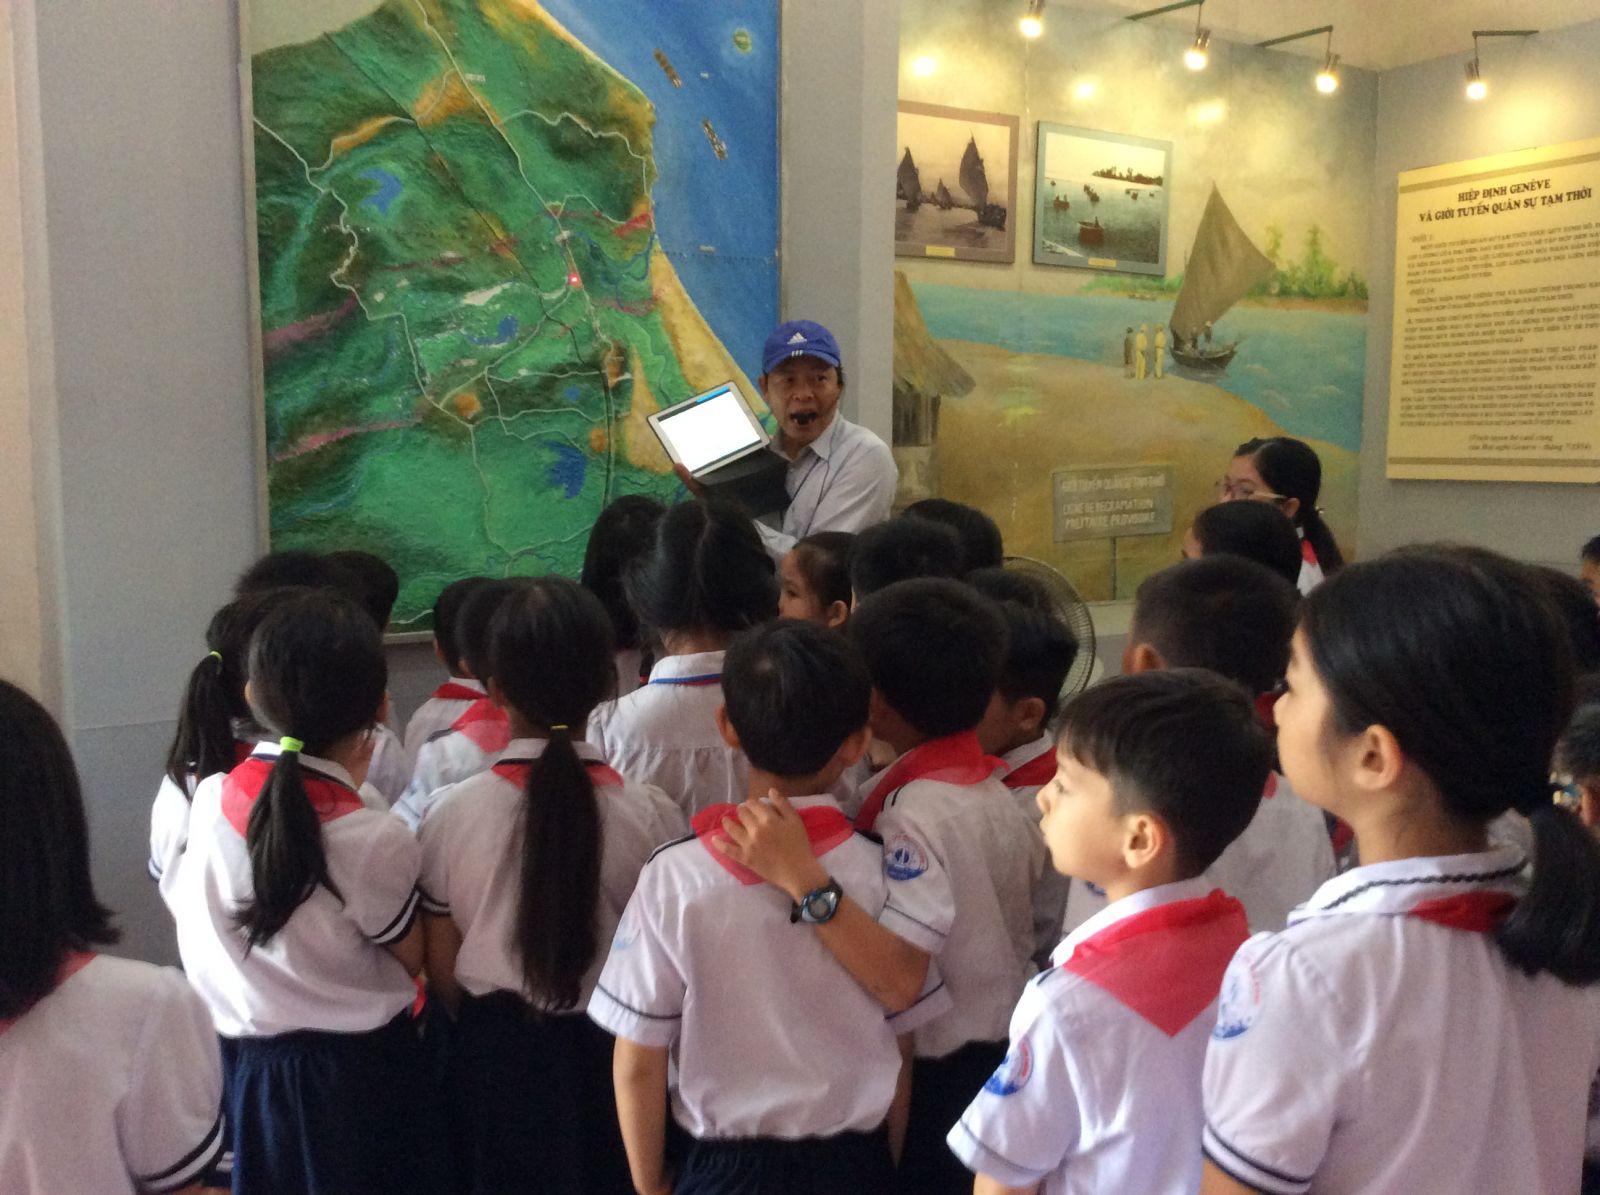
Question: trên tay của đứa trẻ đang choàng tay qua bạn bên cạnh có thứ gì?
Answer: trên tay của đứa trẻ có một chiếc đồng hồ